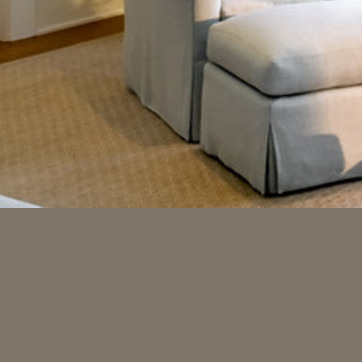
Material: carpet